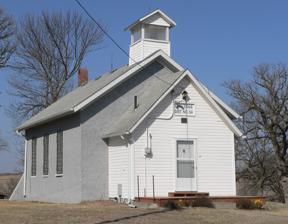
Building: Camp Creek School, Otoe County District No. 54
Country: United States of America
Year built: 1870
United States historic place Camp Creek School, Otoe County District No. 54 U.S. National Register of Historic Places Location 6903 Q Rd., in Otoe County, Nebraska near Nebraska City, Nebraska Coordinates 40°33′08″N 95°48′42″W / 40.55222°N 95.81167°W / 40.55222; -95.81167 Area 2.1 acres (0.85 ha) Built 1870 NRHP reference No. 80002459 Added to NRHP June 5, 1980 Camp Creek School, Otoe County District No. 54 , in Otoe County, Nebraska near Nebraska City, Nebraska , was built in 1870–75.  Its building is one of few surviving one-room schoolhouses in Nebraska.  It was listed on the National Register of Historic Places in 1980. It is a one-story brick building, built in 1870–75, which was covered in stucco between 1922 and 1924 because the brick was detiorating. It faces south onto east-west Q Road, at S. 69th Rd., about three miles west of the Missouri River . Its National Register nomination in 1980 stated: "Otoe County District #54, one of the few surviving one-room schools in Nebraska, is a link to the territorial beginnings of our state. Its long history illustrates the hardships and struggles of the pioneers and their determination to sacrifice to give their children better opportunities than had been theirs back in the eastern states from which they poured in as the land was opened up to settlement. The school was the first home of the church around which developed the Camp Creek community grouped about a Congregational church and the Camp Creek Cemetery. The church is no more, a victim of the automobile and the Depression of the 1930s. The school house is still in use, but it will soon close and the district be dissolved because of declining enrollment in this day when the small family farm, too, is passing. The second building of the Camp Creek School was a source of community pride, its neat red brick structure harmonizing with the style of the church a mile directly west, and meeting the recommendations of the county superintendent for suitable accommodations in which to educate the youth. In the early days, too, it was a community gathering place for spell-downs , amateur dramatics, box suppers, and other forms of simple and wholesome entertainment." It is located at 6903 Q Rd., southeast of Nebraska City on RR3. References